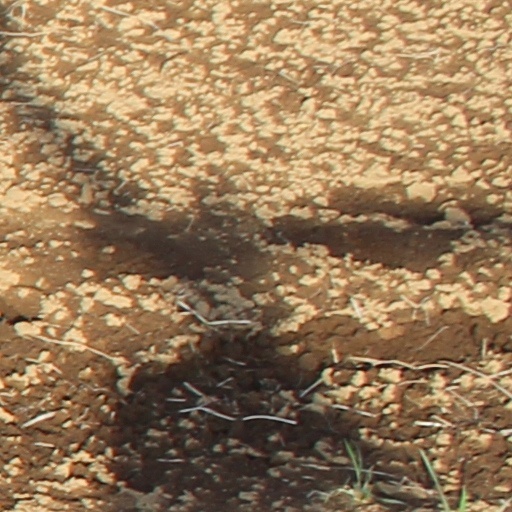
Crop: wheat